Youngosuchus

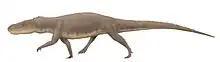
Life restoration

"Youngosuchus" is known from a well-preserved skeleton recovered from the Kelamayi Formation in the Junggur Basin of Xinjiang, China. The skeleton, referred to as IVPP V 3239, includes a complete skull, cervical vertebrae, ribs, the pectoral girdle, and forelimbs. "Youngosuchus" has a large, deep skull with sharp recurved teeth. Osteoderms are not present on the skeleton, a possible indication that "Youngosuchus" did not have the body armor present in other early archosauriforms.